Ashford Green Corridor

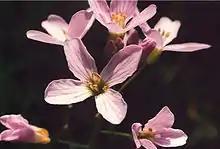
Cuckoo flower

Watercress Fields has formal football pitches and a play area as well as areas for informal recreation. It is an important site linking areas in the south of Ashford to the town centre and other parts of the Green Corridor. The river has a natural profile with many meanders, and wide margins of vegetation that support riverside species such as cuckoo flower and alder (some of the alders have succumbed to a disease – however dead wood is a good habitat for invertebrates). The river itself supports Water Voles, having sufficient food resources and bankside cover. The rest of the park has an open character that is interspersed with woodland gardens and areas of long grass that are important habitats for bird species and invertebrates. In the past it is thought that watercress may have been grown on the site. Further along the river at "Leacon Road" there are some riverside sculptures of aquatic wildlife and an old fording point that once linked this area with "Beaver Lane."